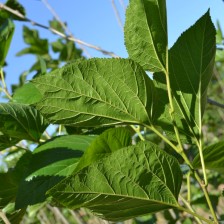
Variety: ChiangMaiBuriram60